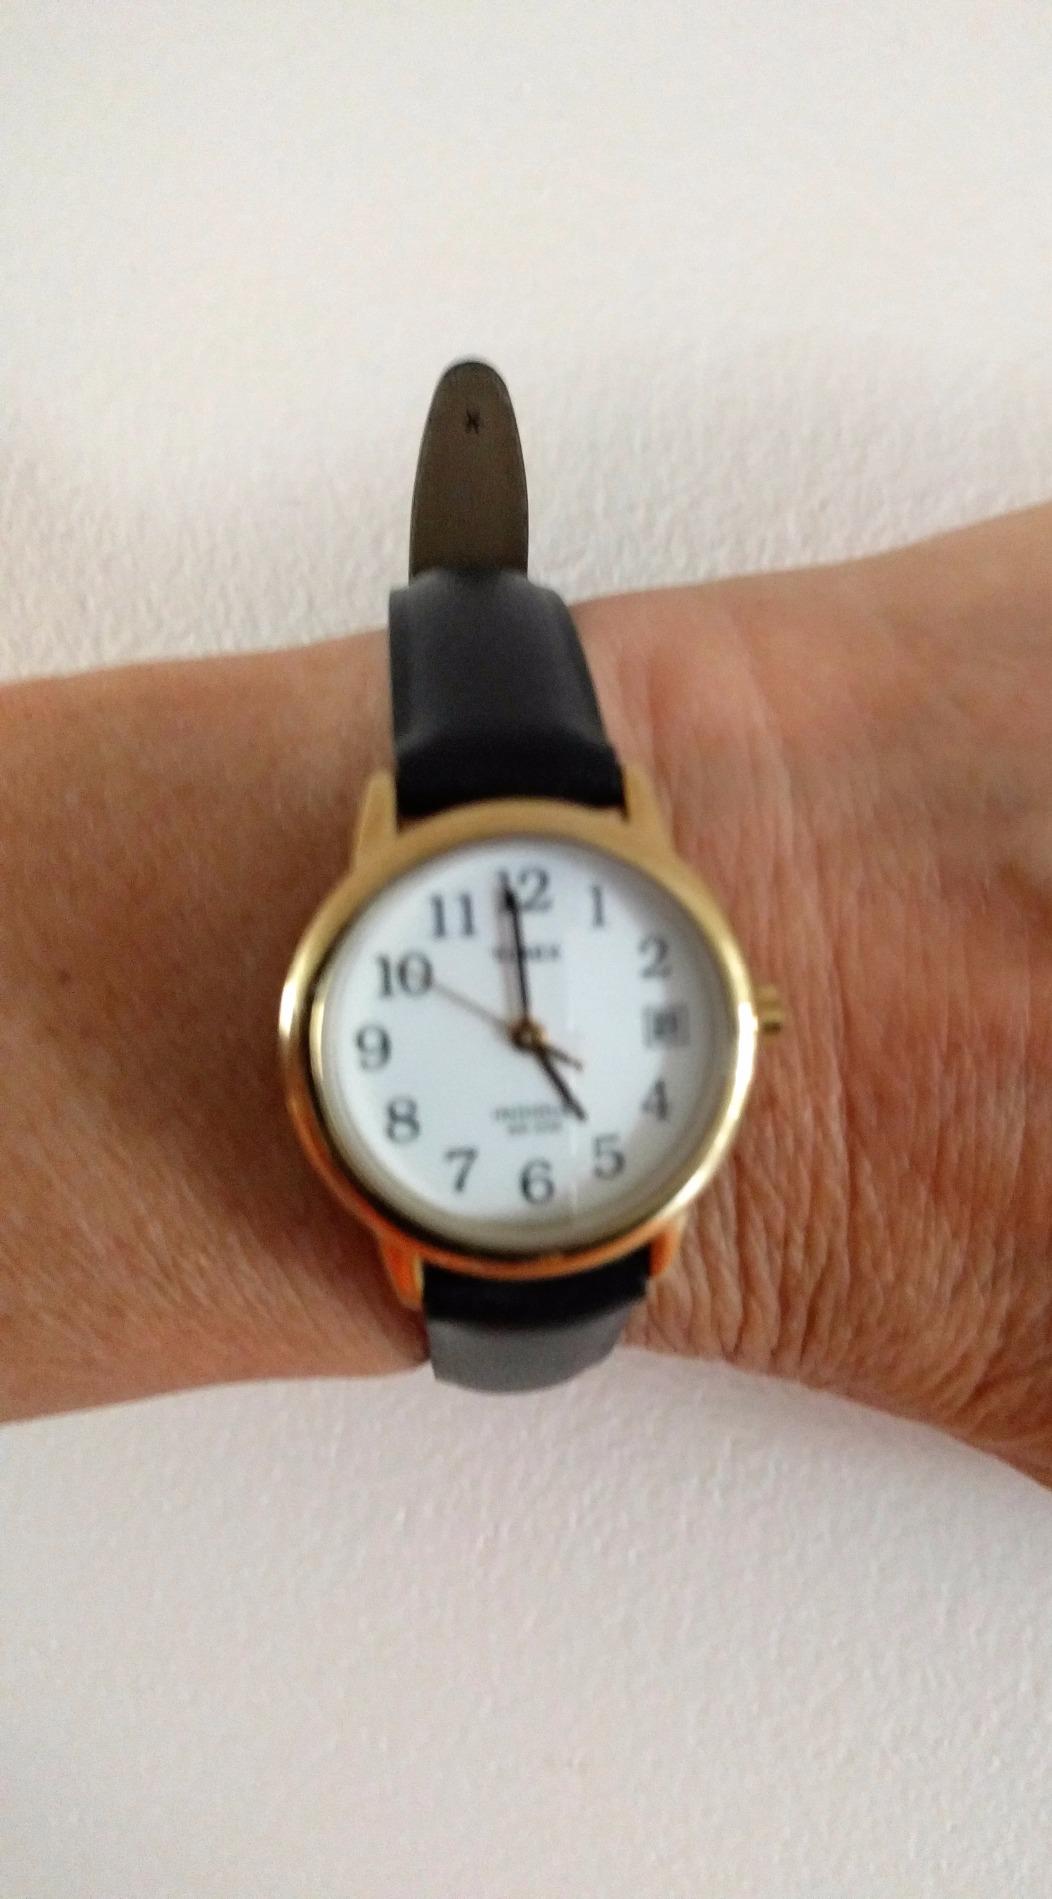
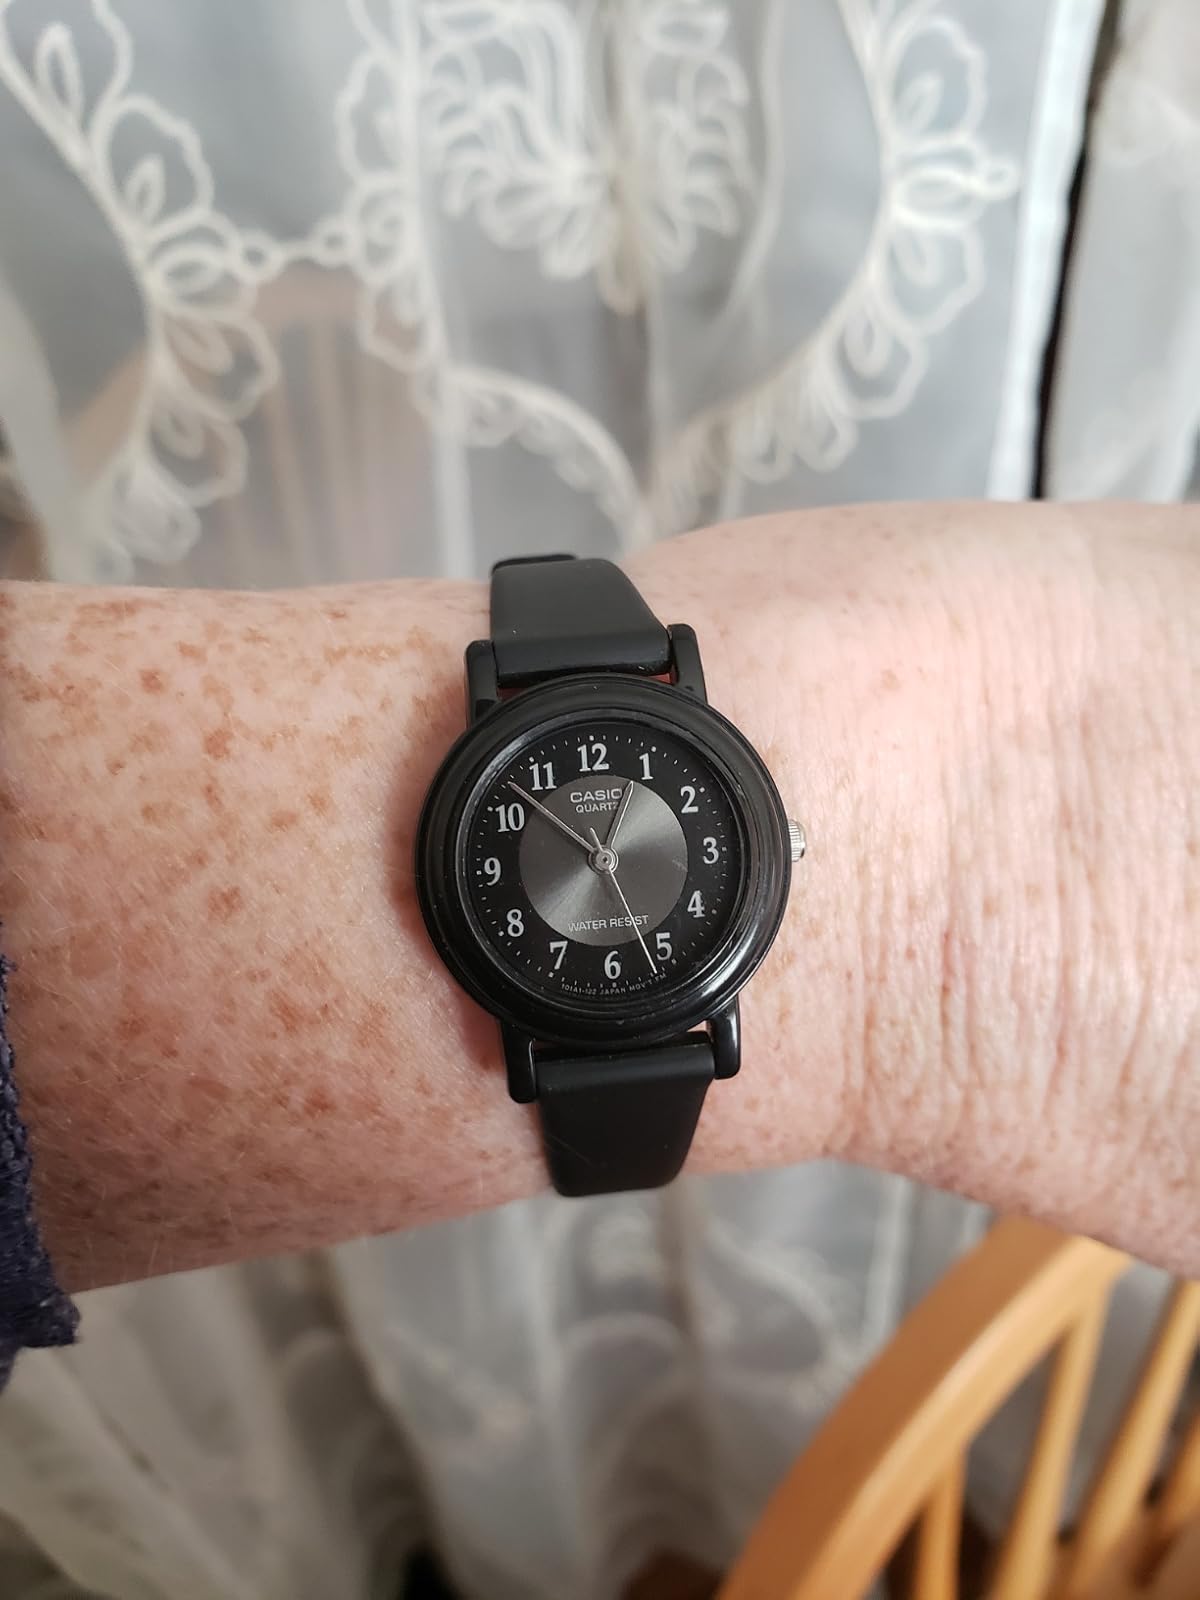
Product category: accessories_watch
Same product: no